School of Science and Technology, Singapore

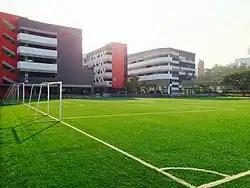
SST in 2014

The campus is located at 1 Technology Drive in Clementi, opposite Singapore Polytechnic.